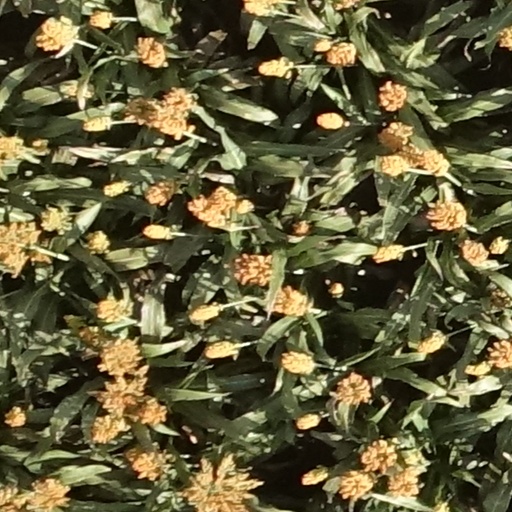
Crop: sorghum